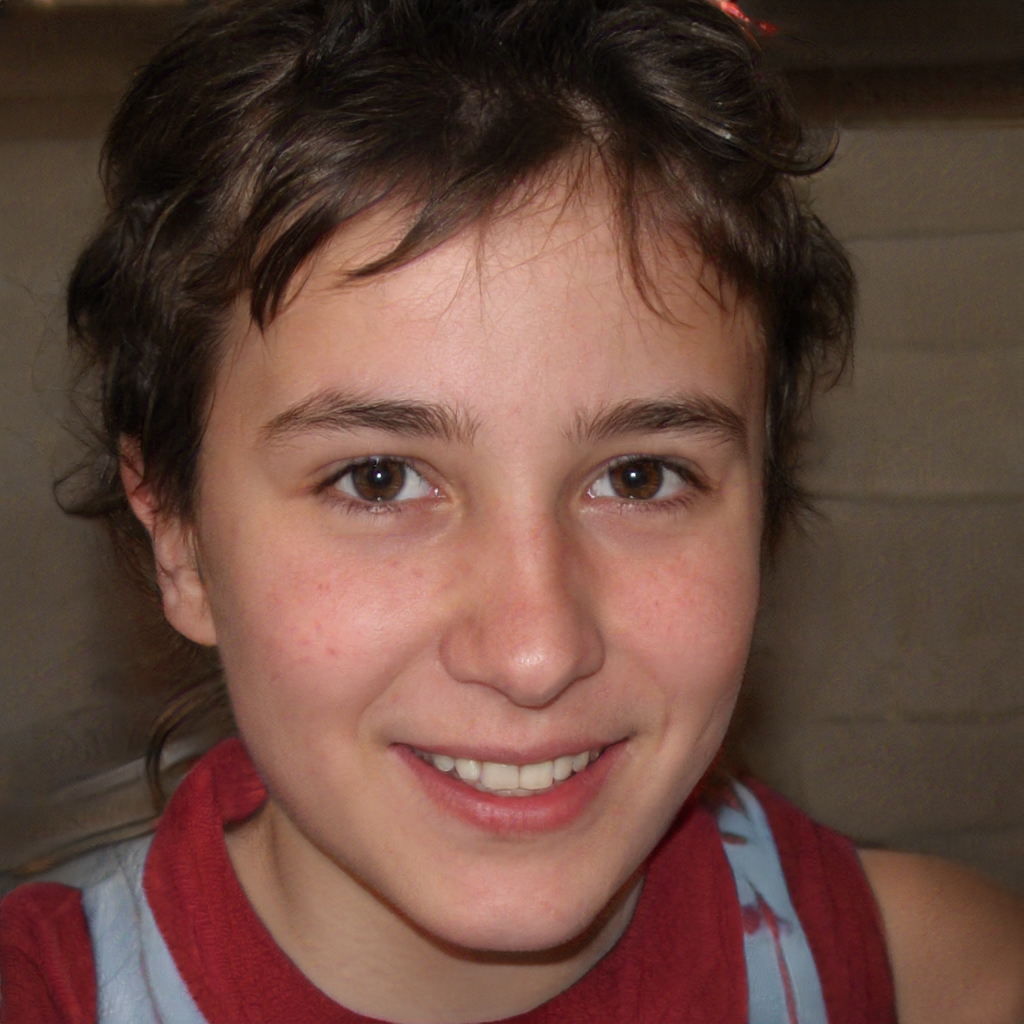
Gender: Female